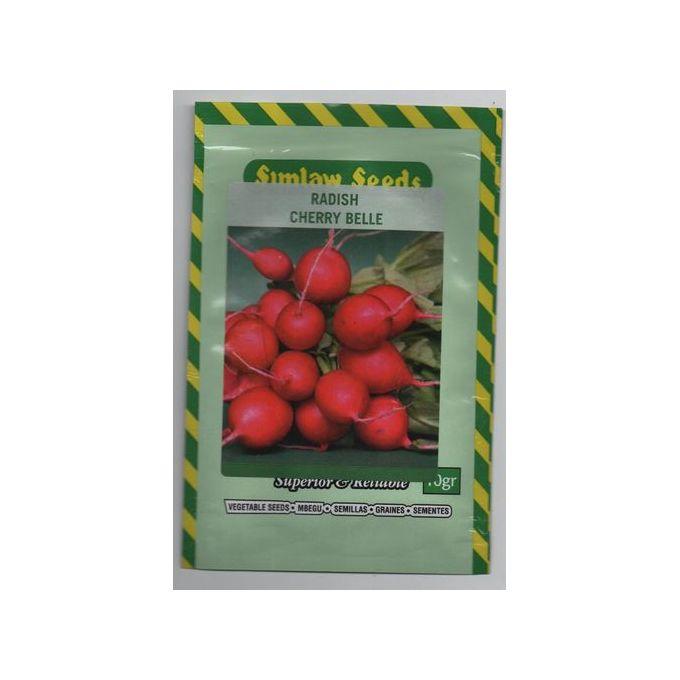
Kifungashio kimoja cha mbegu chenye rangi ya kijani na njano, kikiwa na picha ya matunda yaliyostawi vizuri na kuiva na kuwa na rangi nyekundu, yakiashiria ubora wa mbegu zinazopatikana katika kasha hili. Juu ya kifungashio hiki kuna maandishi mbalimbli yanayotambulisha aina na jina la mbegu.